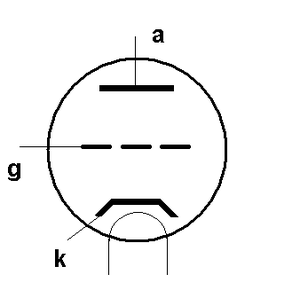
Triode
En triodes symbol. Der ses de tre aktive triode elektroder: en katode, et styregitter og en anode. Der er også to passive elektroder forneden til glødetråden.
"En triode er et elektronisk forstærkende elektronrør bestående af tre aktive elektroder i vakuum - typisk indeni en evakueret glasindkapsling. De tre elektroder er: en opvarmet katode, et styregitter - og en anode. Navnet ""triode"" blev skabt/opfundet af den britiske fysiker William Eccles omkring 1920, afledt af det græske τρίοδος, tríodos, fra tri- og hodós, oprindeligt betydende et sted hvor tre veje mødes.